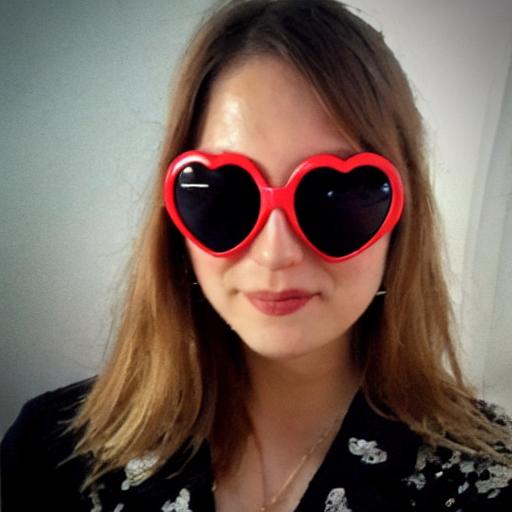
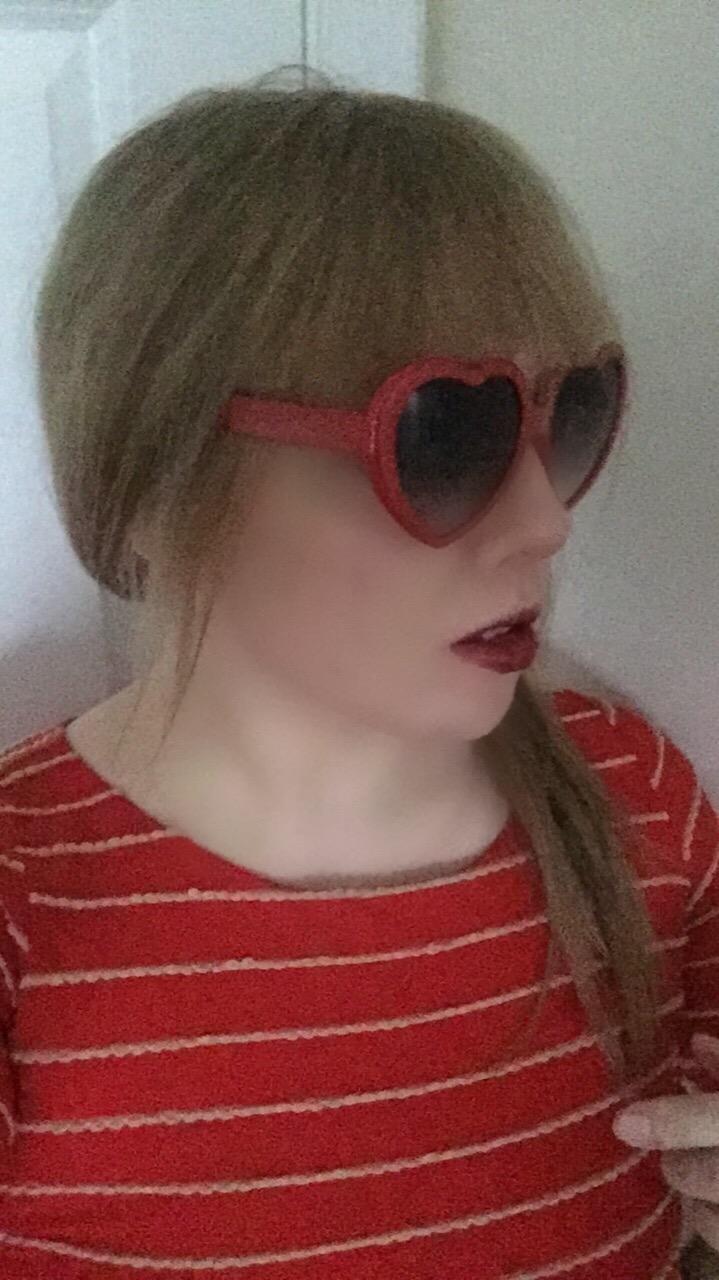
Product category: accessories_sunglasses
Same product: no